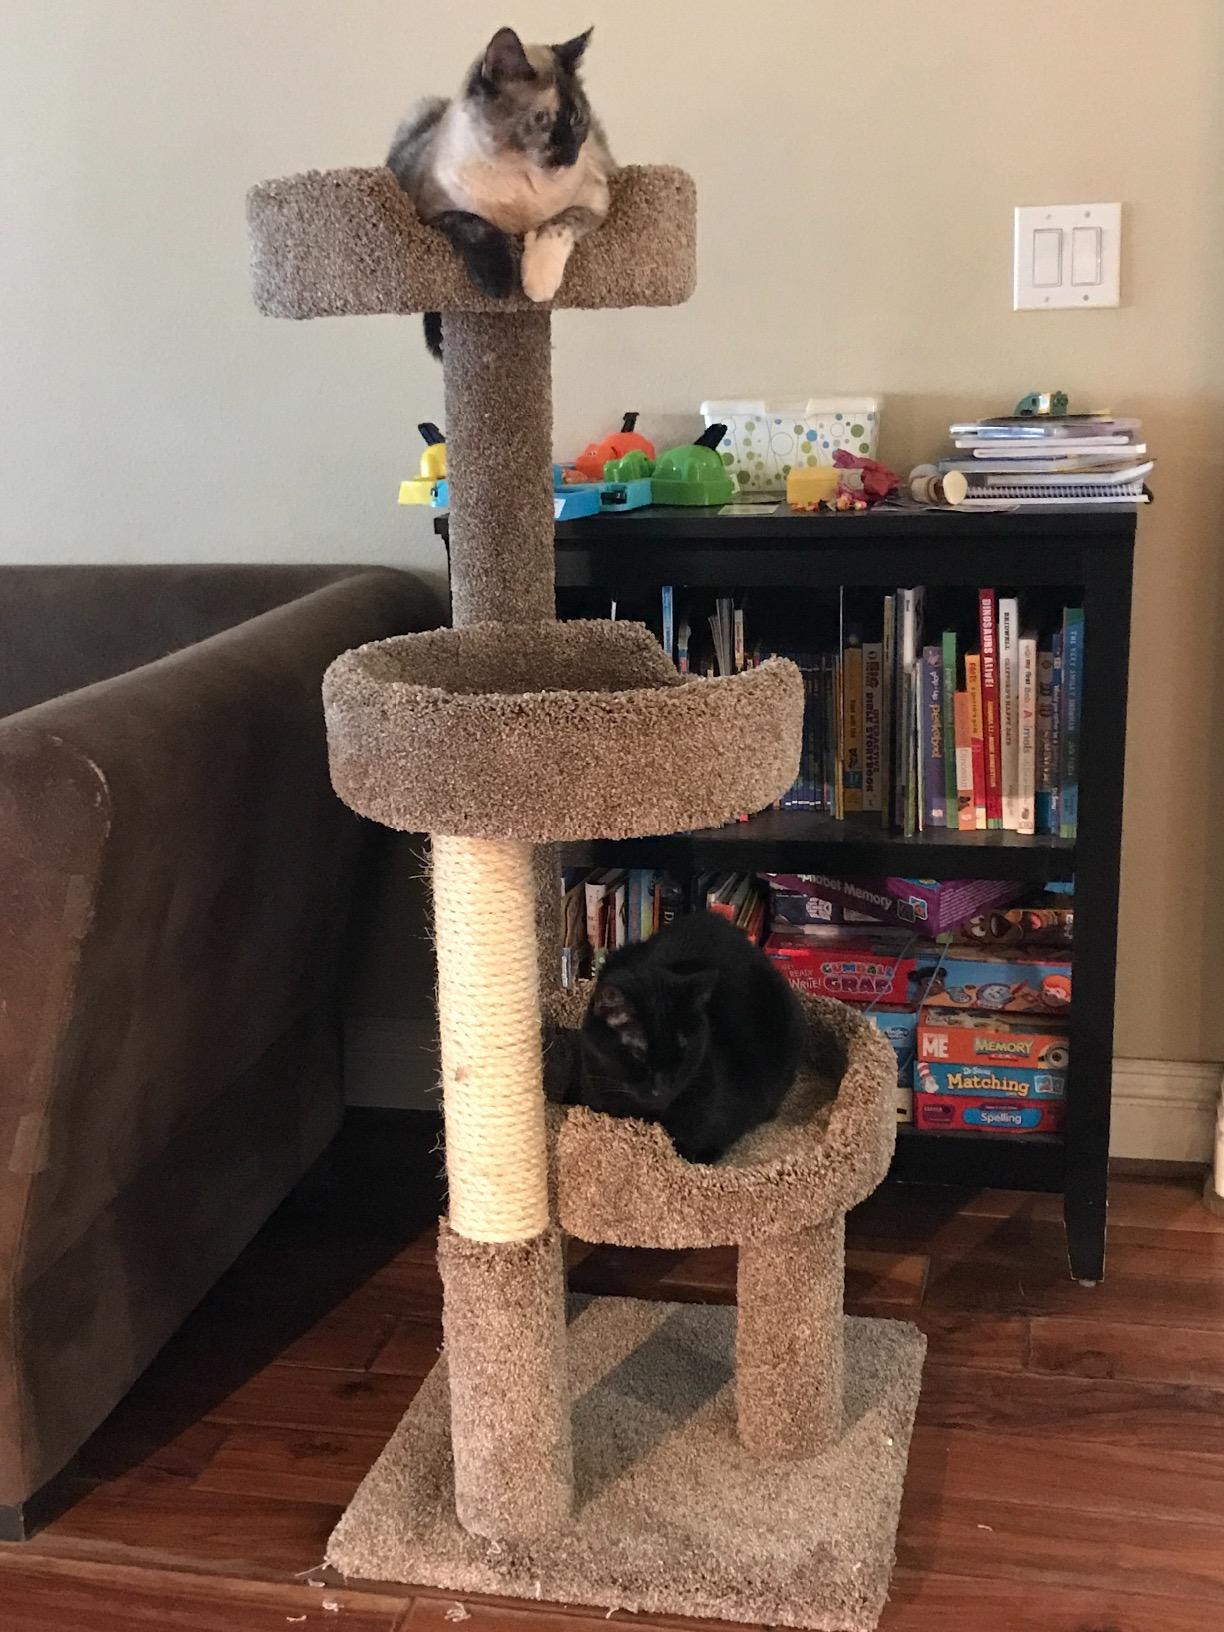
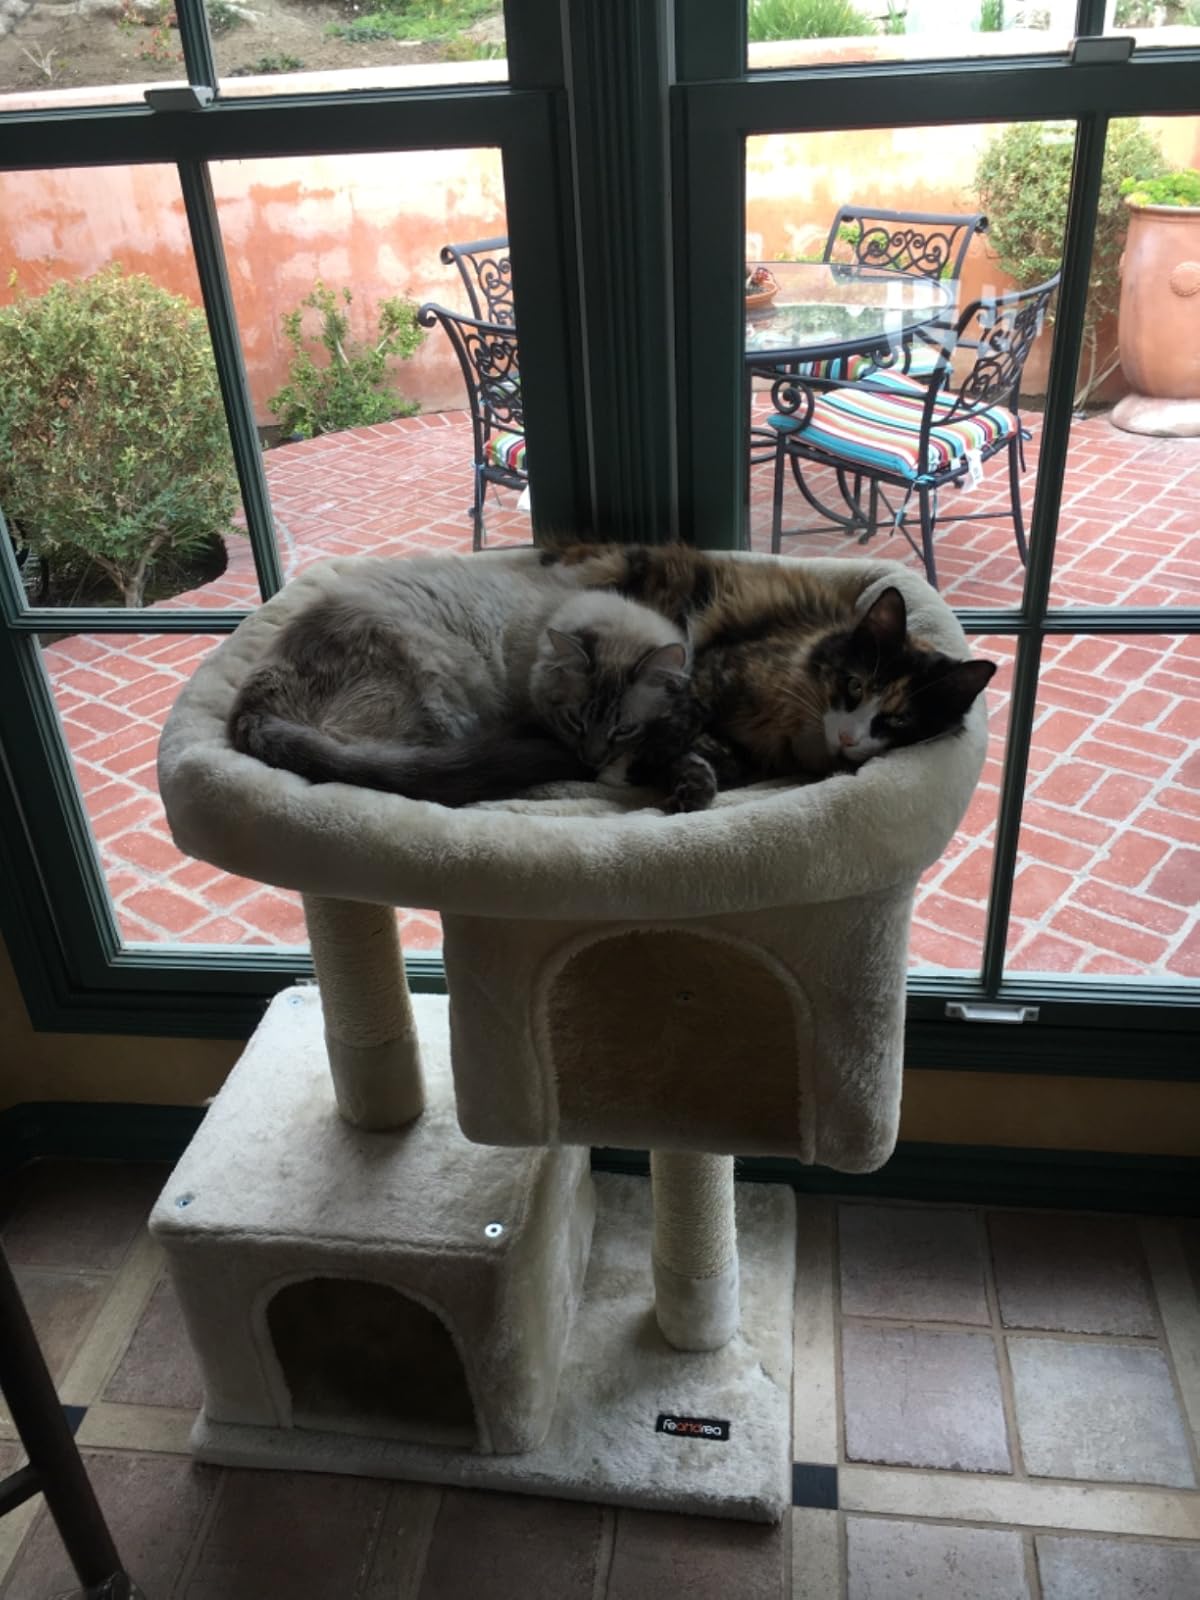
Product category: items_cat tree
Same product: no